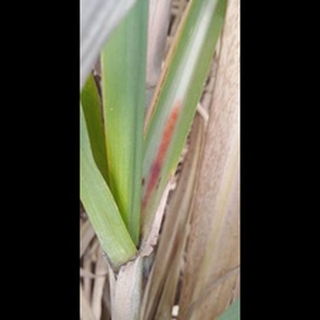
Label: sugarcane_red_rot